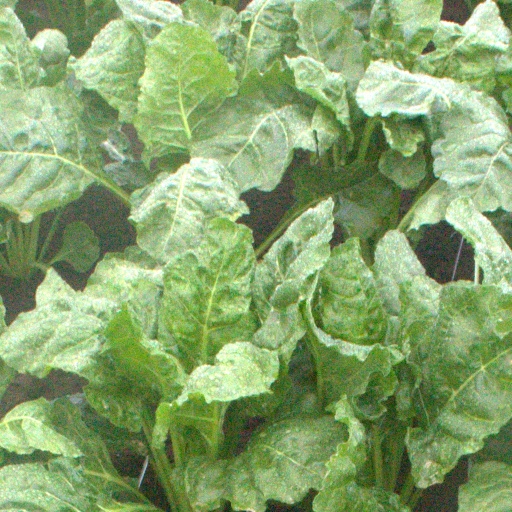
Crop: sugar beet